Swarm robotics

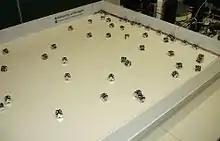
Swarm of open-source Jasmine micro-robots recharging themselves

Swarm robotics is the study of how to design independent systems of robots without centralized control. The emerging swarming behavior of robotic swarms is created through the interactions between individual robots and the environment. This idea emerged on the field of artificial swarm intelligence, as well as the studies of insects, ants and other fields in nature, where swarm behavior occurs.